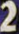
Number: 2